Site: brandenburg
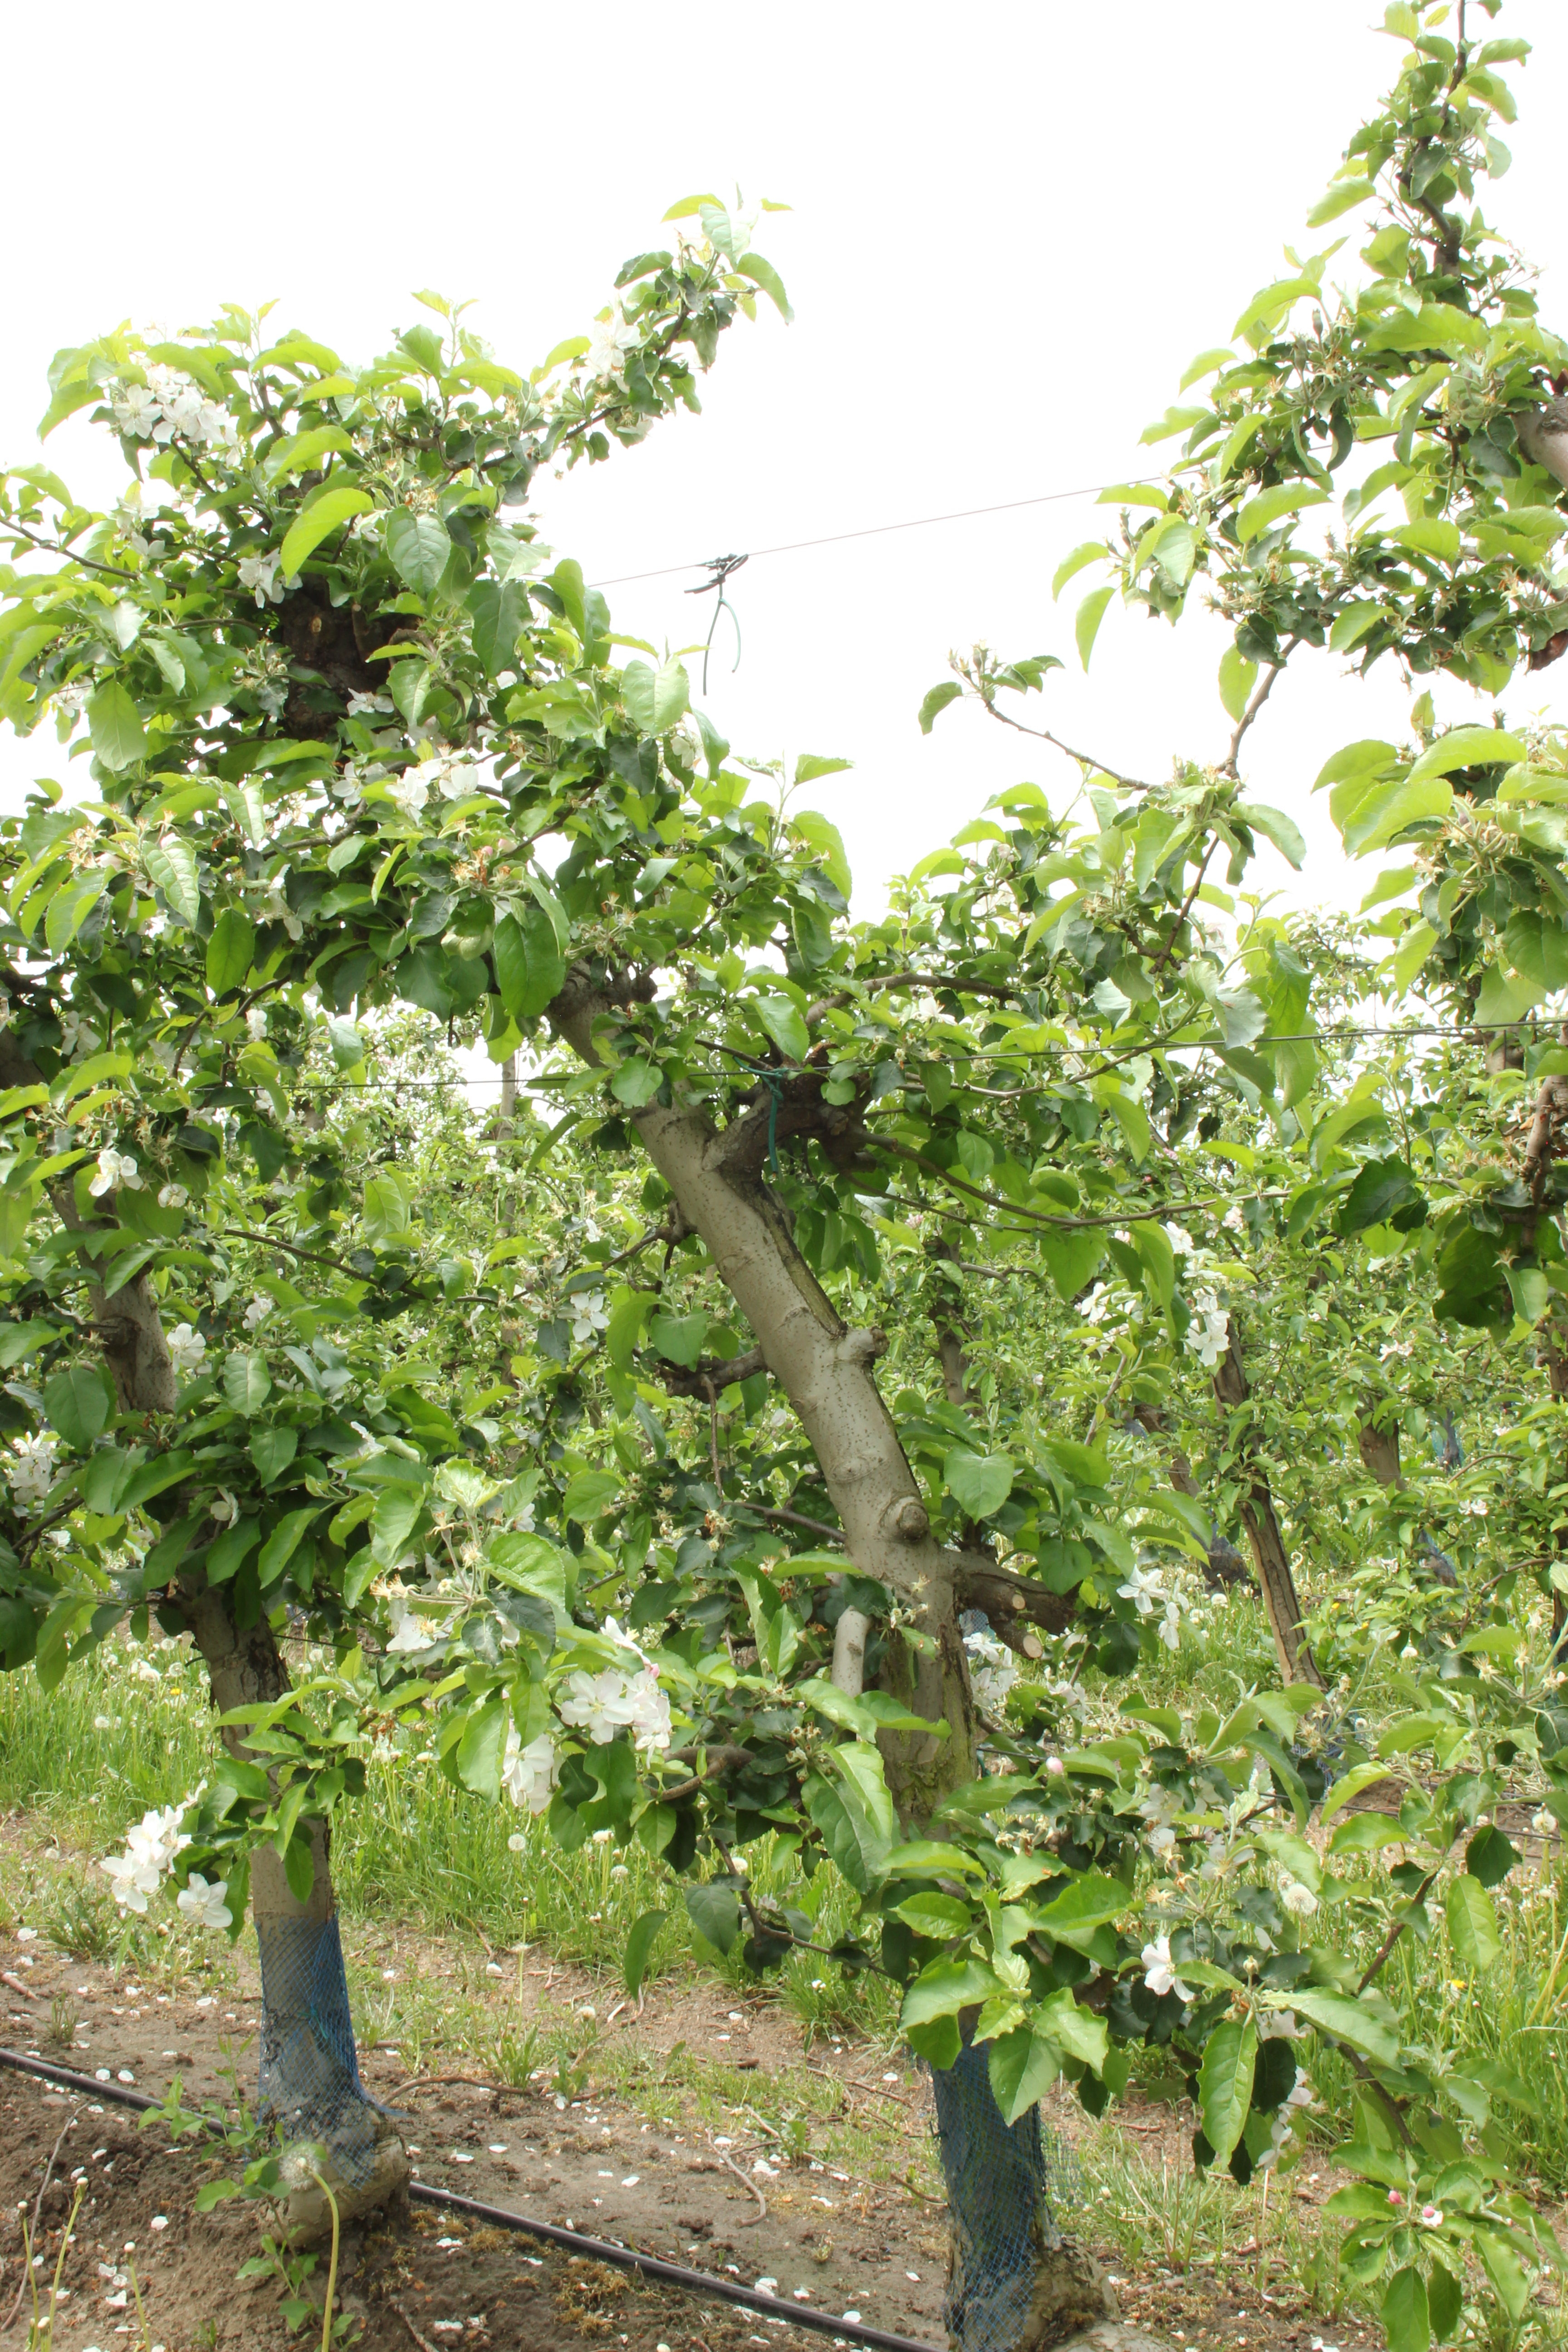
Growth stage (BBCH 67): Flowering